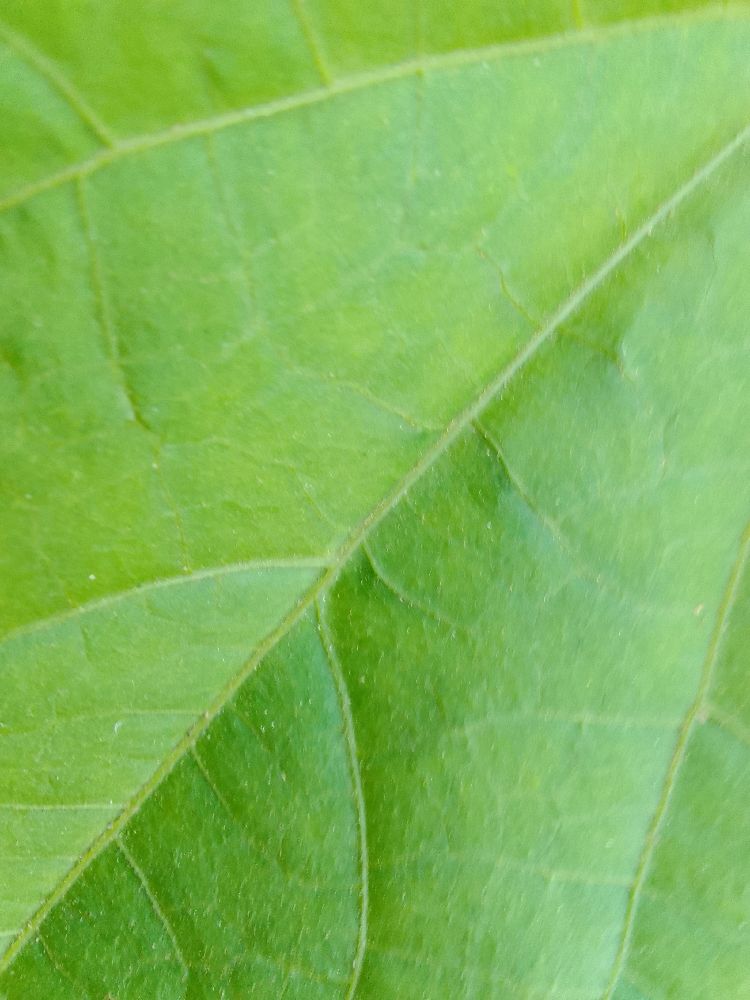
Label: healthy